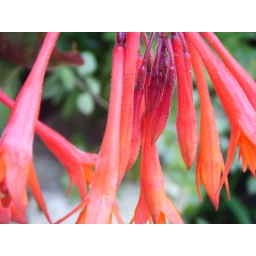
bright red flowers i took this pic right near my house!